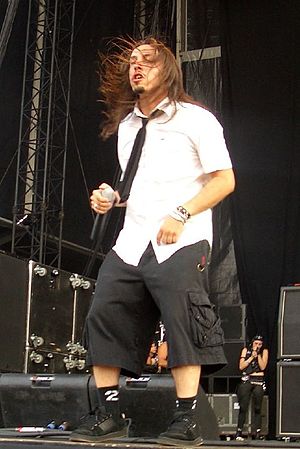
Andrea Ferro
Andrea Ferro
Andrea "Andy" Ferro er en italiensk sanger og medgrundlægger af gothic metal-bandet Lacuna Coil.